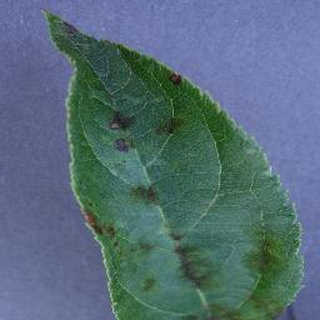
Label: apple_apple_scab